Jewlia Eisenberg

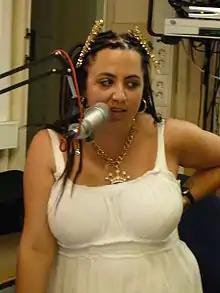
Jewlia Eisenberg performing

Eisenberg's music got a kick-start at University of California in Barrington Hall. It was there that she founded the first incarnation of Charming Hostess. At that time the West Oakland scene was also home to bands such as Fibulator and Eskimo. Half of the members of Charming Hostess were also in Idiot Flesh and Sleepytime Gorilla Museum. Eisenberg has described the genre of early Charming Hostess as "klezmer-punk/balkan-funk". Members included Jewlia Eisenberg (voice, direction), Carla Kihlstedt (voice, fiddle), Nina Rolle (voice, accordion), Wes Anderson (drums), Nils Frykdahl (guitar, flute, saxophone, percussion), and Dan Rathbun (bass).